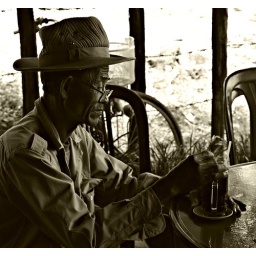
Morning glass of green tea.Taken near Kampot, Cambodia